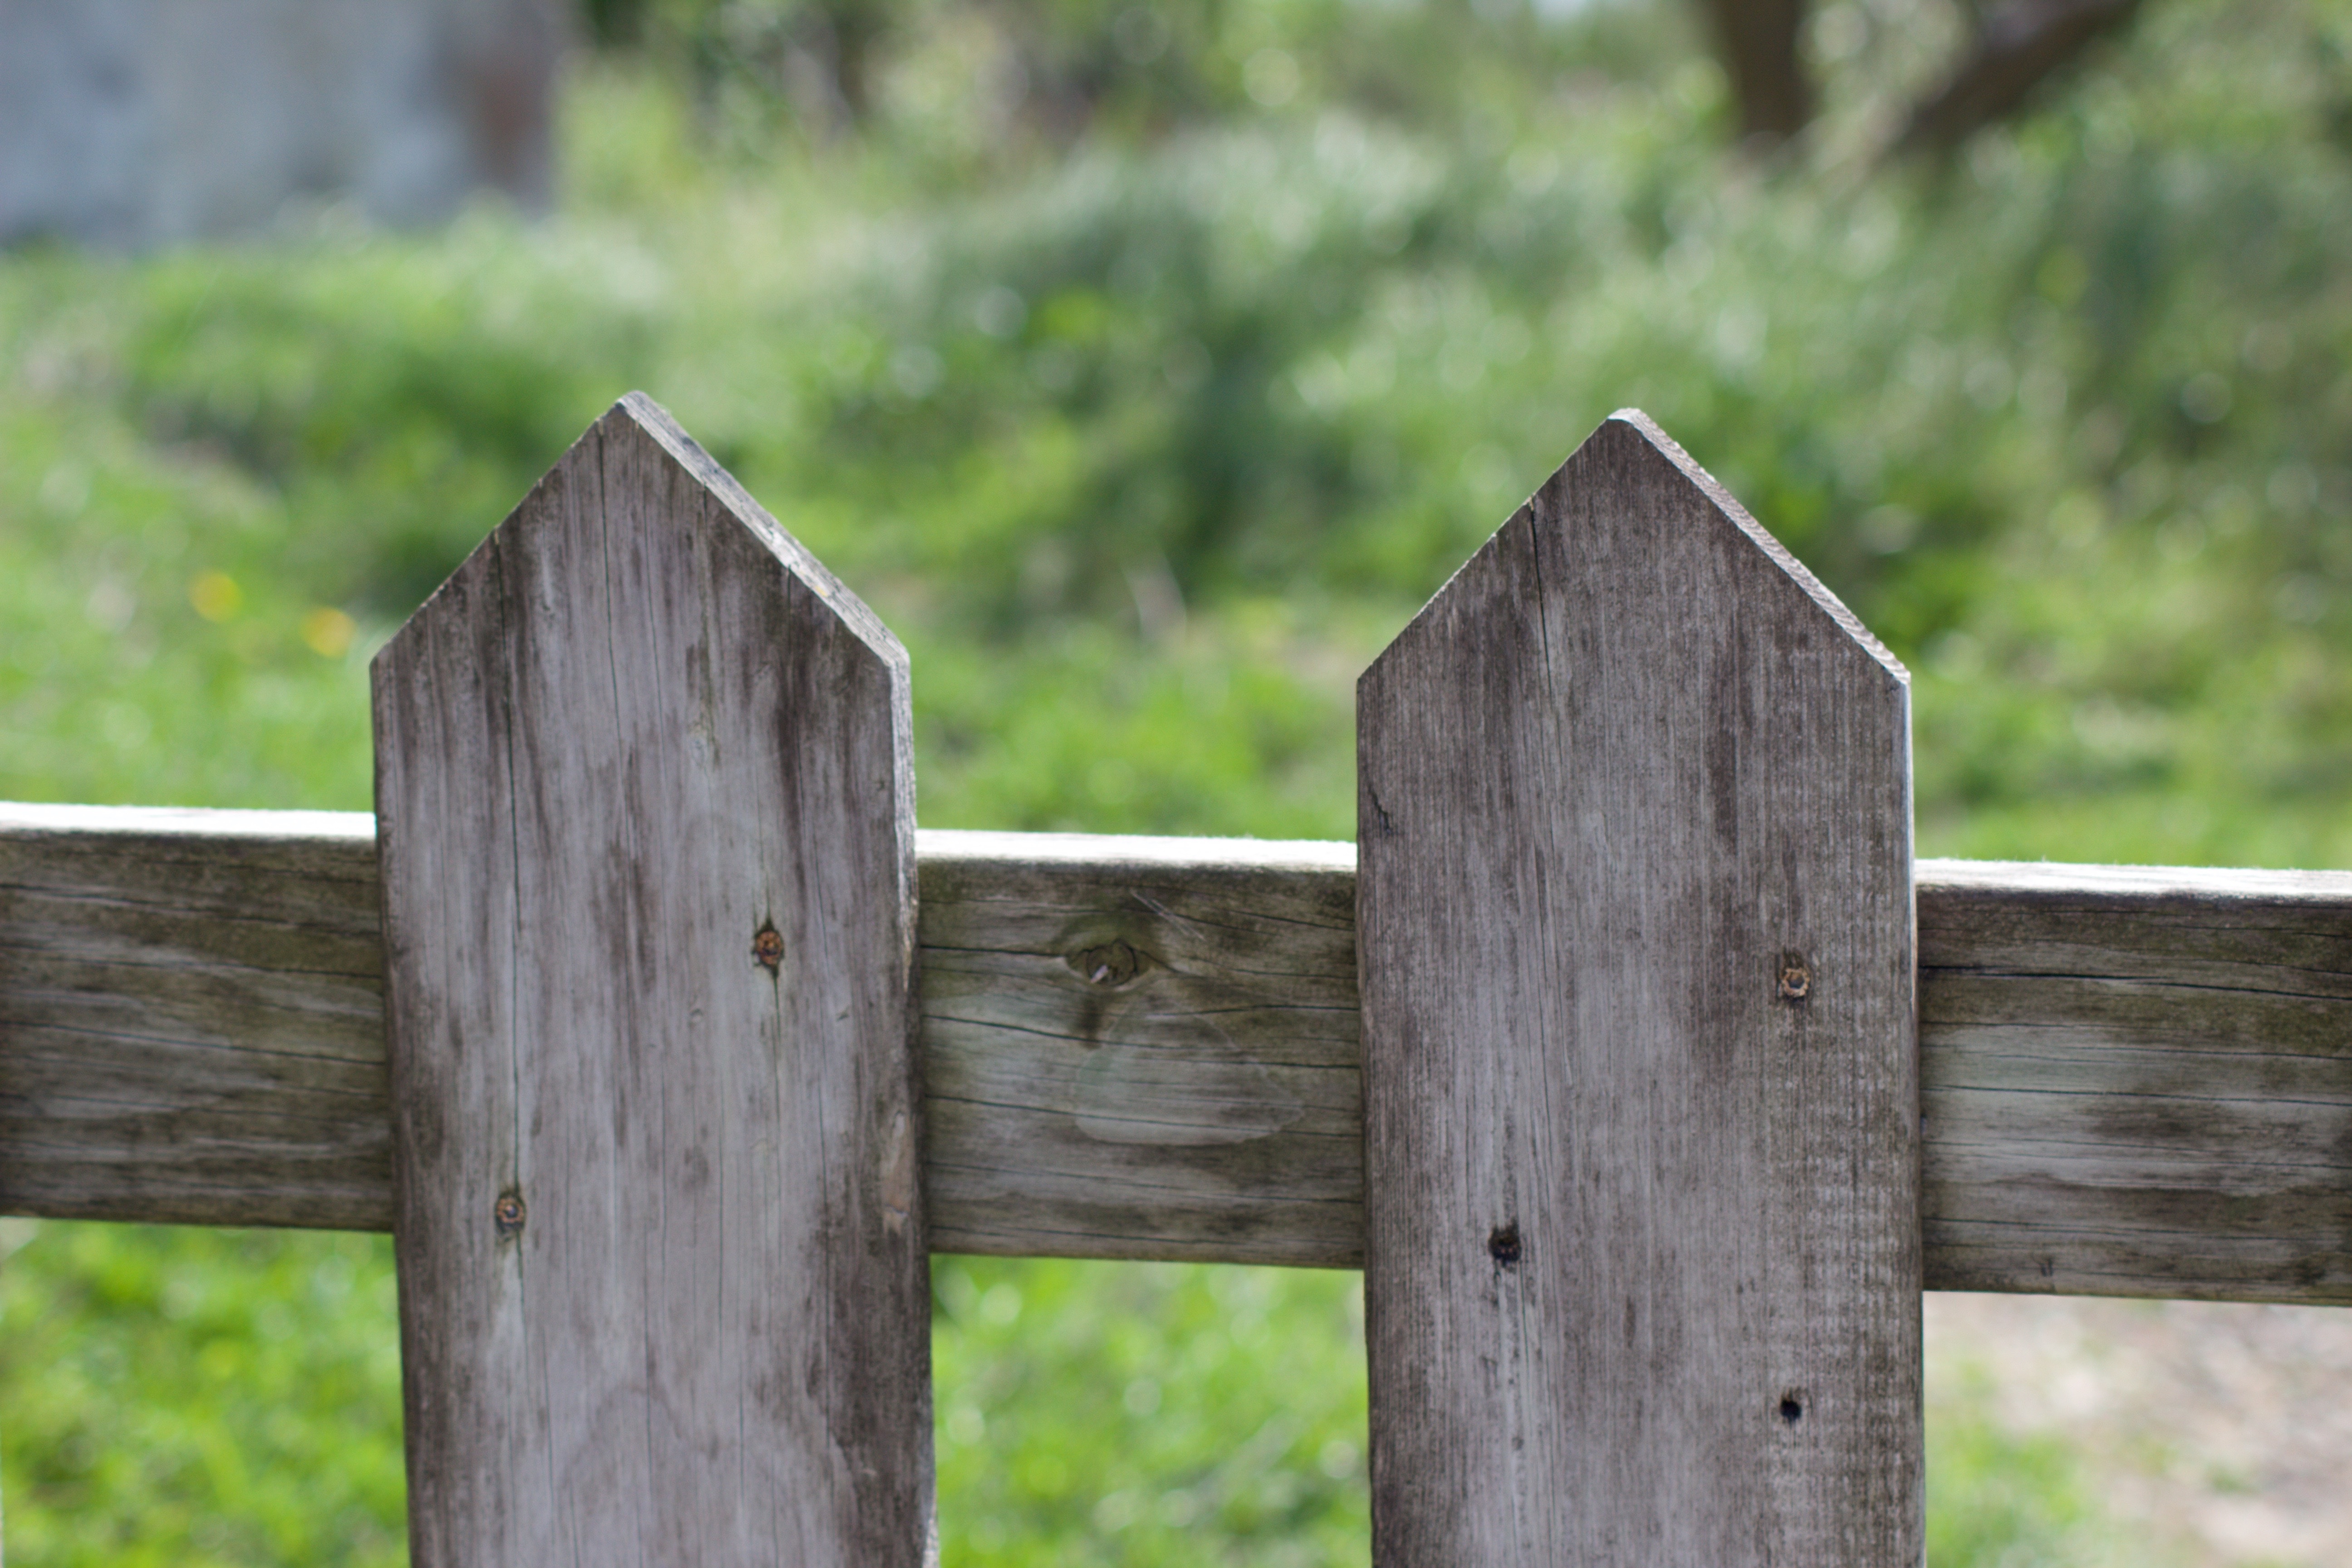
tree, nature, grass, fence, wood, leaf, green, outdoor structure, home fencing